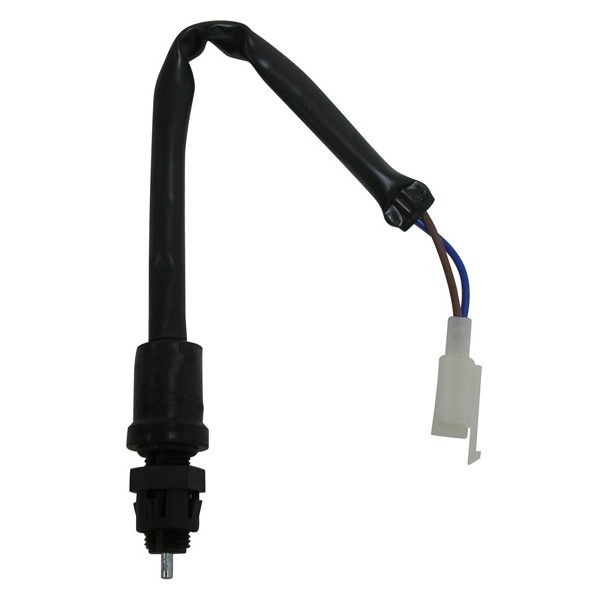
INTERRUTTORE LUCI FRENO STOP PER PEDALE KAWASAKI ER6 SGR EL ELIMINATOR 250
Condition: Nuovo Brand: SGR - ELETTRICO Marca: SGR MPN: 0278060 EAN: 8434290550914 Collocazione: Anteriore Unità di misura: Unità Destinazione d'uso: Parte di ricambio Ricambio: Sì Descrizione Breve: INTERRUTTORE LUCI FRENO Categoria: Altro strumentazione e indicatori INTERRUTTORE LUCI FRENO STOP PER PEDALE KAWASAKI ER6 SGR EL ELIMINATOR 250 Note Tecniche: INTERRUTTORE STOP PEDALE FRENO POST. MARCA MODELLO CILINDRATA ANNI 1° EQUIP. RIF. OEM KAWASAKI EL Eliminator 250 1997-0000 27010-1479 KAWASAKI ZZ-R 250 1996-2003 27010-1479 Note Tecniche: INTERRUTTORE STOP PEDALE FRENO POST. MARCA MODELLO CILINDRATA ANNI 1° EQUIP. RIF. OEM KAWASAKI EL Eliminator 250 1997-0000 27010-1479 KAWASAKI ZZ-R 250 1996-2003 27010-1479
Brand: SGR - ELETTRICO
Category: Vehicles & Parts > Vehicle Parts & Accessories > Motor Vehicle Parts > Motor Vehicle Lighting > Light Switches